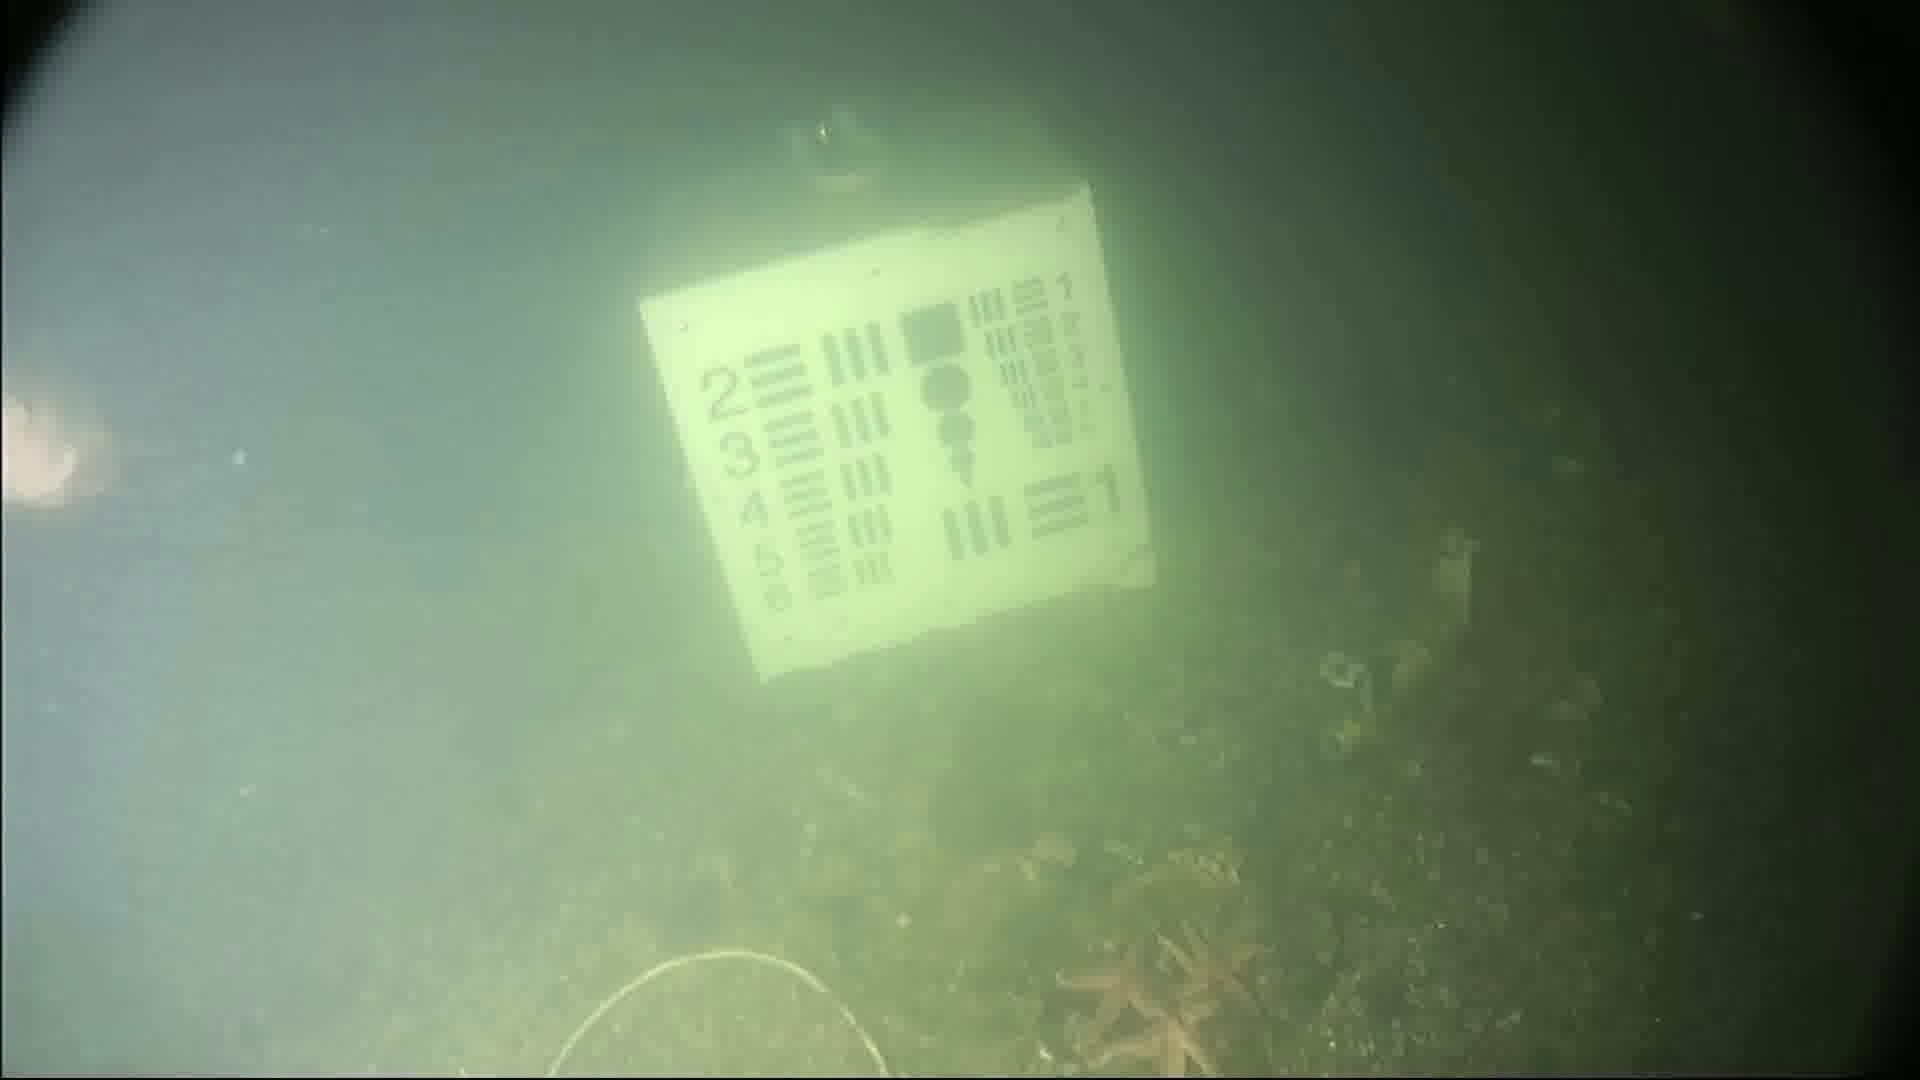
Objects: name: fish
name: starfish
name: crab